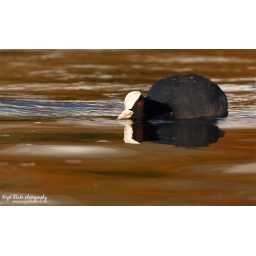
Coot Fulica atra threat posture and reflection of trees in water _26K4527